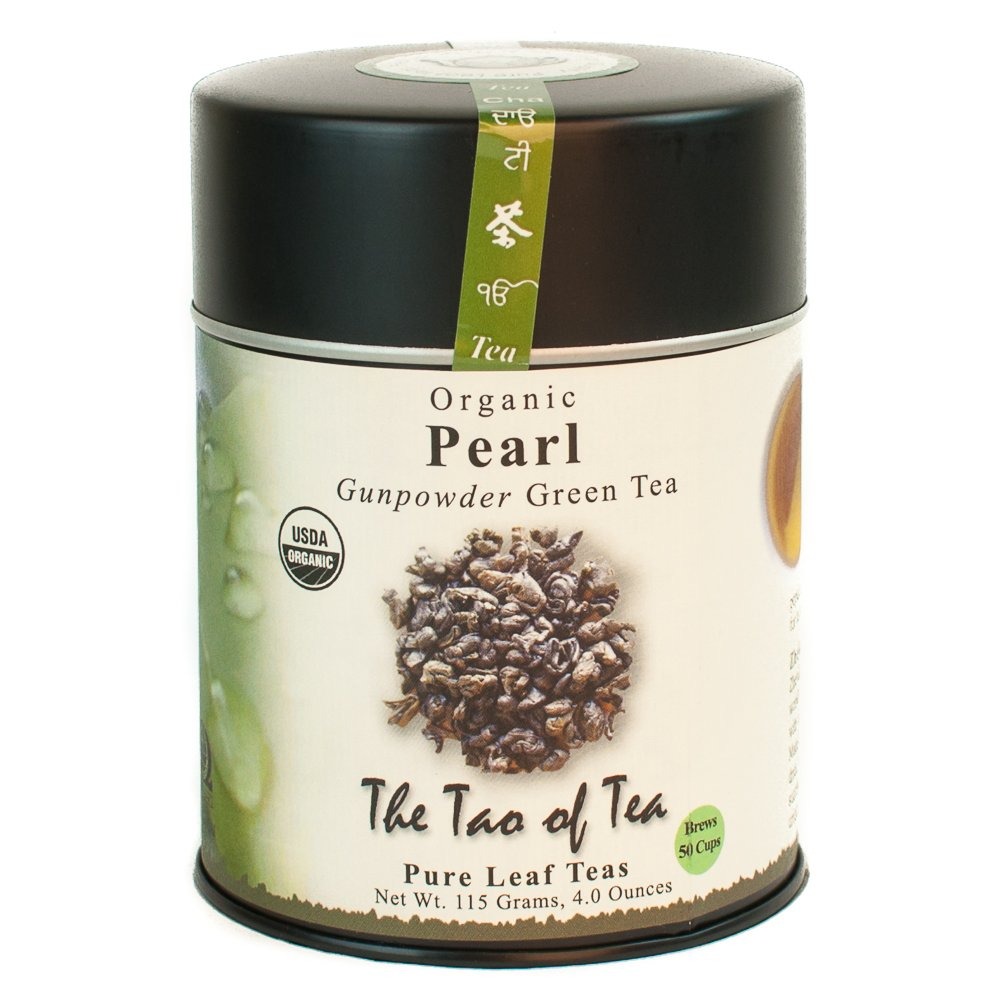
Item Name: The Tao of Tea, Pearl Green Tea, Loose Leaf, 4.0 Ounce Tin
Bullet Point 1: 100% Organic Green Tea Leaves
Bullet Point 2: Sweet, warm sugar aroma with a hint of char. Fruity, classic green tea flavor
Bullet Point 3: Origin: Pinshui, Zhejiang Province, China
Bullet Point 4: Country of origin: CN
Value: 4.0
Unit: Ounce

Price: 8.8